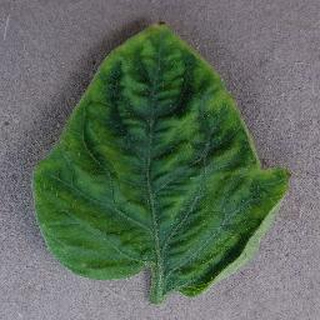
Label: tomato_yellow_leaf_curl_virus